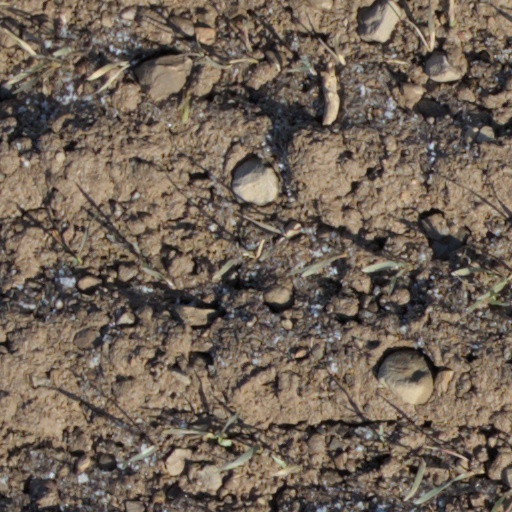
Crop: wheat